Holy Jesus Hospital

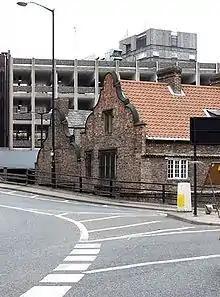
Today the site is surrounded by modern constructions

While the modern site is heavily enclosed by modern constructions, particularly Swan House roundabout, Mackenzie, in 1827, portrays a much more open space: